Thirumeninathar temple

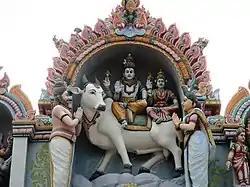
Image of the legend associated with the temple

The Dinakareswara Lingam was worshipped by the Sun, according to the legends associated with this temple. Parvati is said to have meditated upon Shiva, seeking his hand in marriage; this event is commemorated in the Amman Tapas Utsavam in the month of Aadi for 10 days each year. The place is believed to have been the one where Shiva diverted the floods away from the place during the great deluge. Since Shiva swirled floods here, the place came to be known as "Tiruchuli" ("Chuli" Tamil means swirl). Sundaramoorthy Nayanar is believed to have visited this temple with the Chera King Cheramaan Perumal. Shiva appeared in the dreams of Sundarar while he was staying at this place in a Mutt. He appeared as a young individual with a golden bouquet in his hand and a swirl in his head. The presiding deity is believed to have been worshipped by Vishnu, Indra, Brahma, Sun, Bhoomidevi, sage Gowthama, Agaliga, Kanva, Arjuna, Chitrangadai and Cheraman Perumal. Tiruchli is the birthplace of Ramana Maharishi, a prominent Saivite saint.